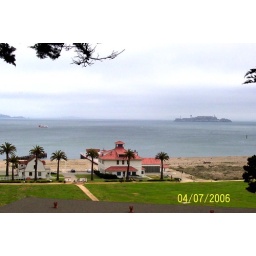
I wish I owned the red roof house below overlooking SF Bay